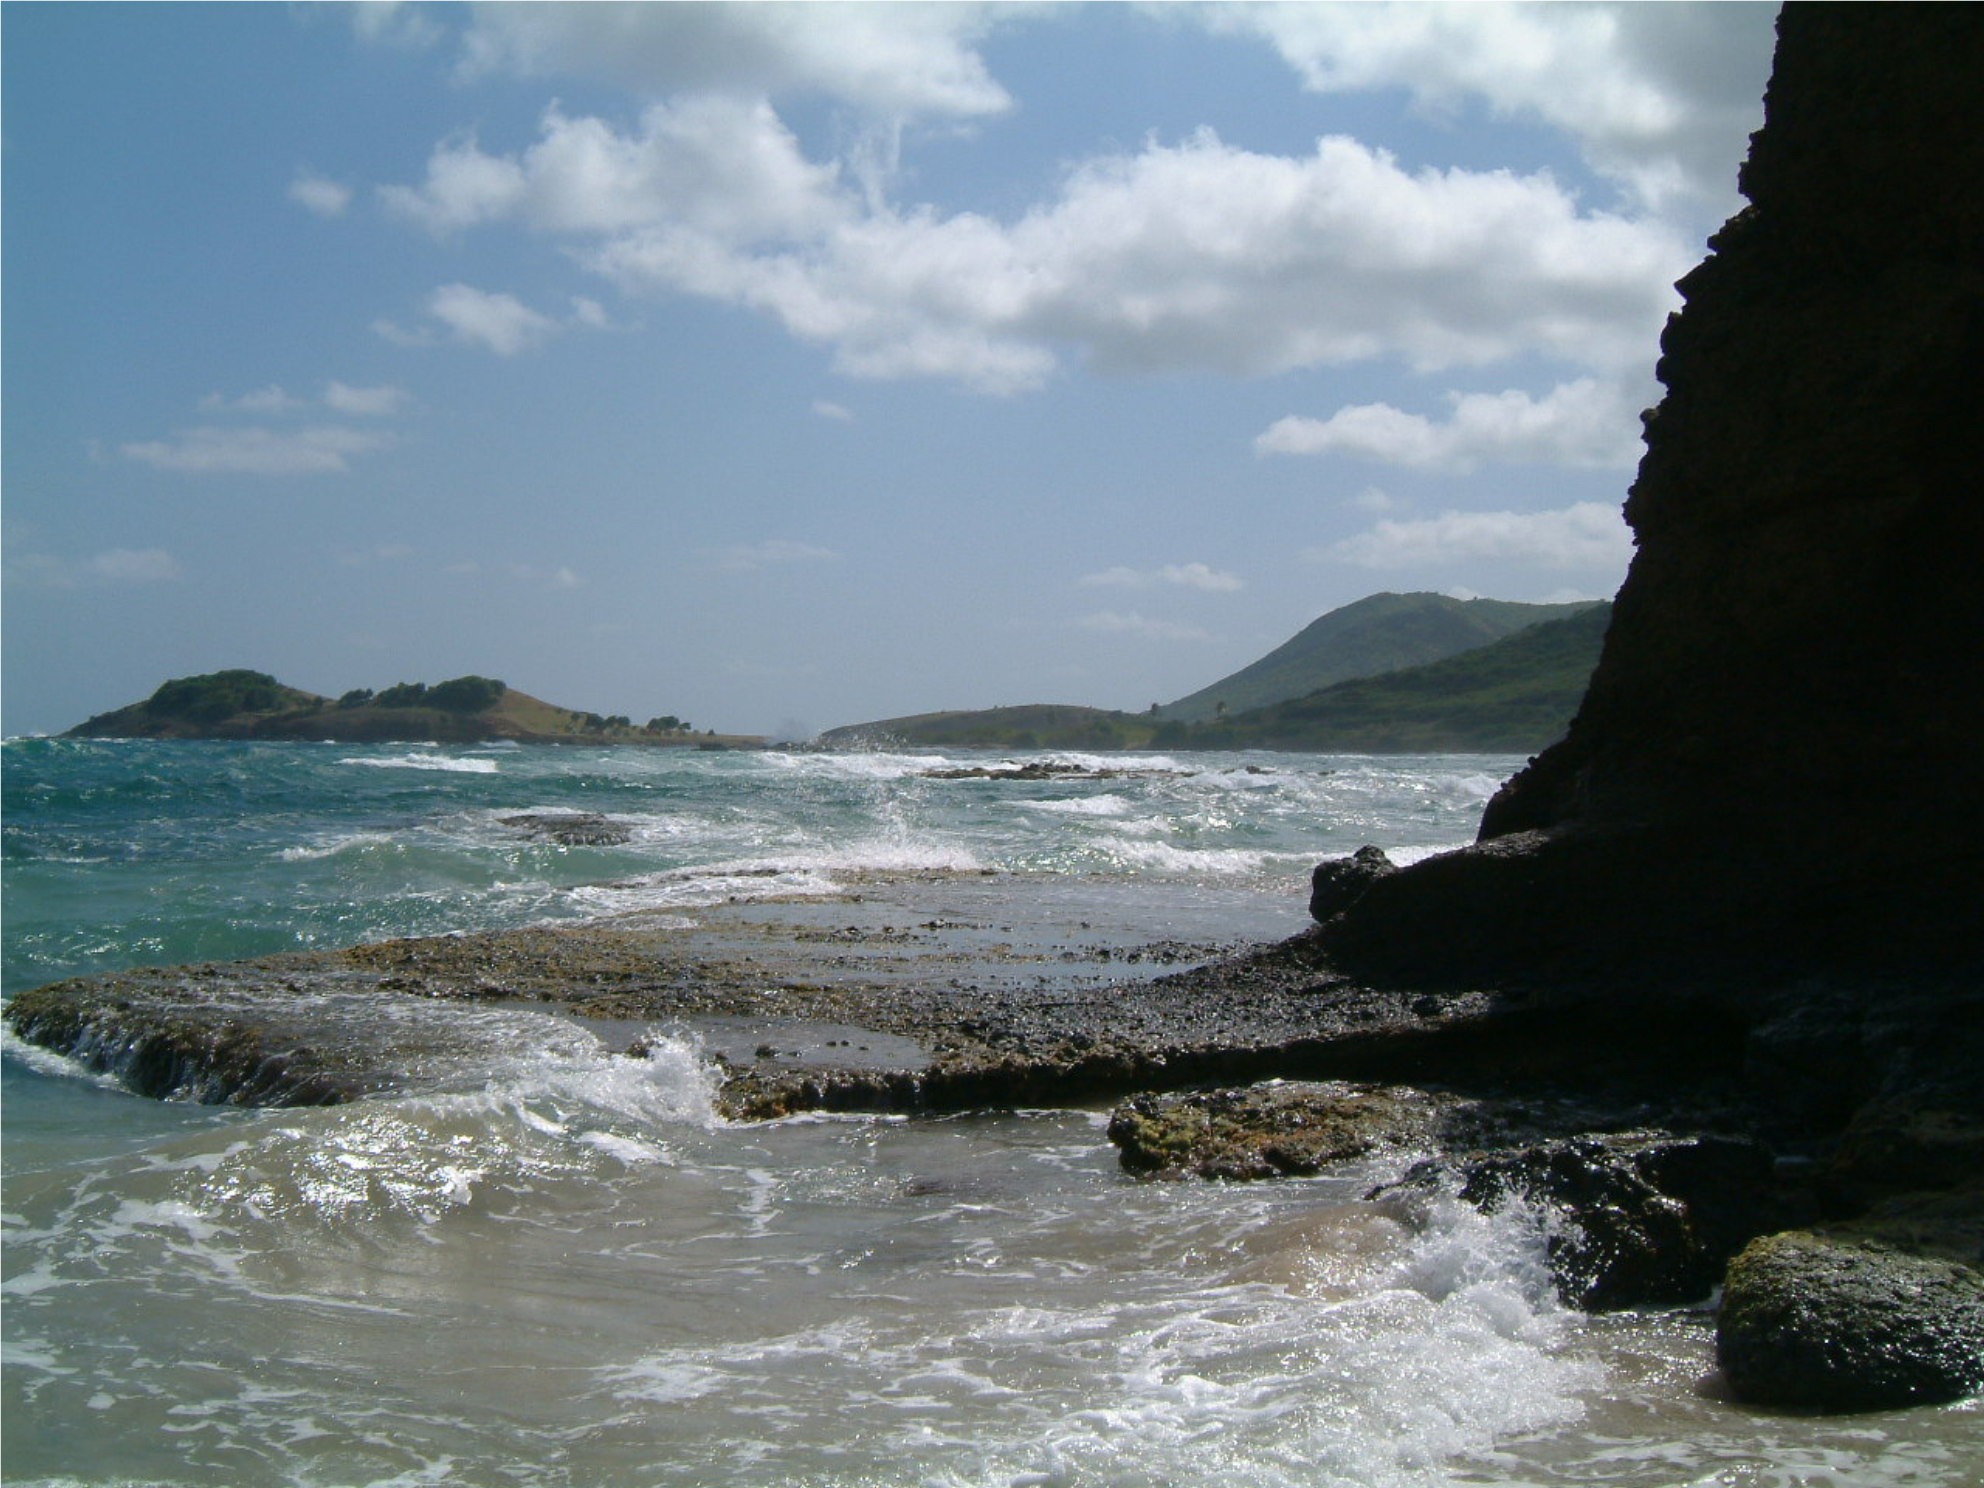
beach, sea, coast, water, rock, ocean, horizon, cloud, sky, shore, wave, tide, cliff, cove, inlet, bay, terrain, body of water, sparkle, headland, stones, clouds, caribbean, waters, tropics, cape, wind wave, promontory, coastal and oceanic landforms